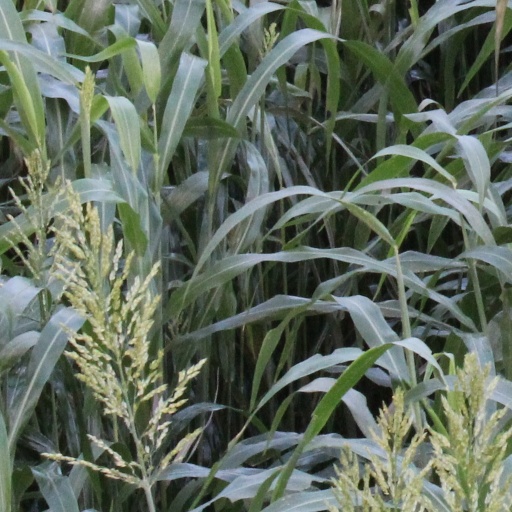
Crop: sorghum